Ted Ross

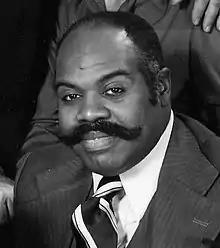
Ross in 1976

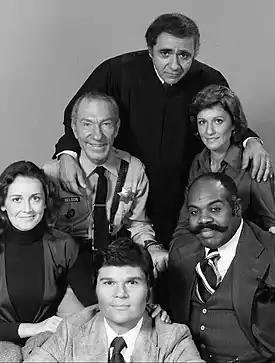
Ross in the cast of "Sirota's Court".

Ross was born in Zanesville, Ohio, but his mother, Elizabeth Russell, a nightclub singer in the 1920s and 1930s, moved the family to Dayton when young Ross was seven. He loved the clubs on West Fifth Street—Dayton's answer to Harlem in the first half of the 20th century. While in junior high, Ross, who was big for his age, would dress up and strut into the Owl Club and The Palace Theatre's Midnight Rambles to see great acts such as Duke Ellington.